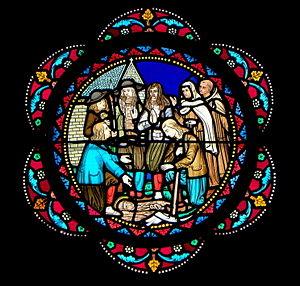
Vitrail de la chapelle des Carmes de Rennes (35). Découverte de la statue de Sainte-Anne-d'Auray par le paysan Yvon Nicolazic.
Yvon Nicolazic est le paysan breton qui, disant avoir vu sainte Anne, la mère de la Vierge Marie, et ayant déterré une statue oubliée de sainte Anne dans le champ devenu lieu de pèlerinage, est à l'origine de l'édification de la basilique de Sainte-Anne-d'Auray.
Hugues de Saint-François est un carme français, qui compte parmi les premiers historiens de la Réforme de Touraine et du sanctuaire breton de Sainte-Anne d'Auray.